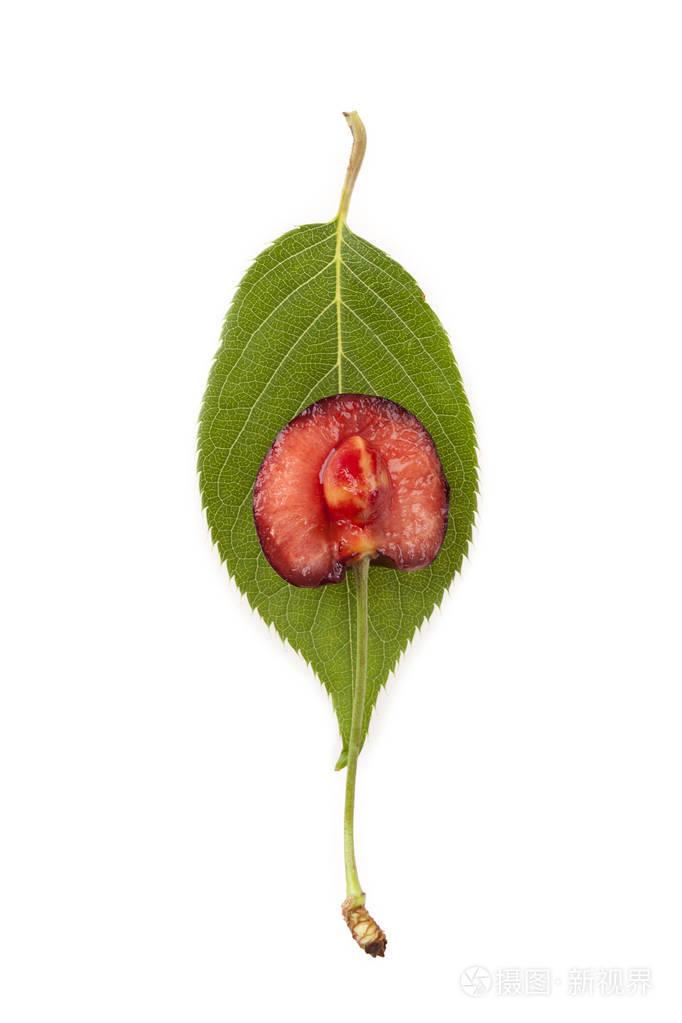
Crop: cherry
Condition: healthy